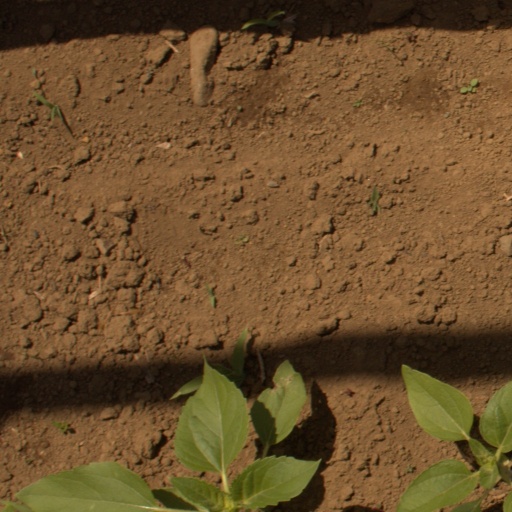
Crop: Jerusalem artichoke